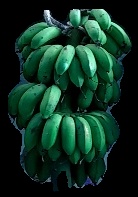
Variety: rasbale
Grade: grade2